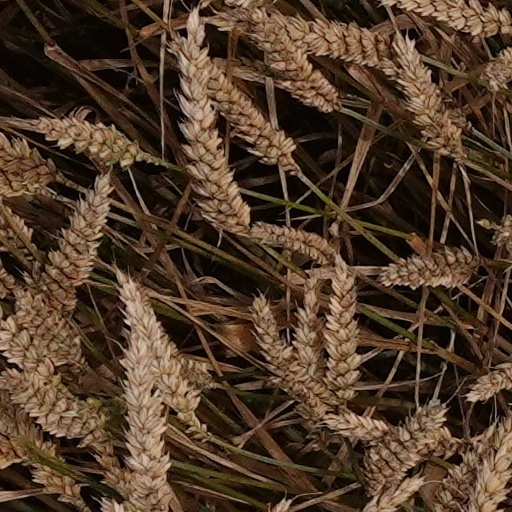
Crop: wheat